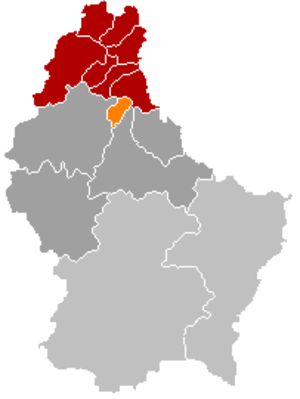
Parc Hosingen est une commune luxembourgeoise située dans le canton de Clervaux.